Electrified reef

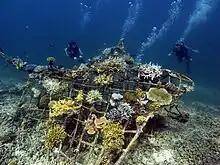
A newly constructed electric reef set up by Gili Eco Trust in Indonesia.

An electric reef (also electrified reef) is an artificial reef made from biorock, being limestone that forms rapidly in seawater on a metal structure from dissolved minerals in the presence of a small electric current. The first reefs of this type were created by Wolf Hilbertz and Thomas J. Goreau in the 1980s. By 2011 there were examples in over 20 countries.